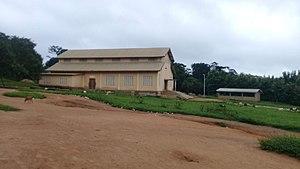
Torossanguéhi est une localité du nord-est de la Côte d'Ivoire
Torossanguéhi est une localité du nord-est de la Côte d'Ivoire et appartenant au département de Bondoukou, Région du Zanzan. La localité de Torossanguéhi est un chef-lieu de commune.